Ilse Bischoff

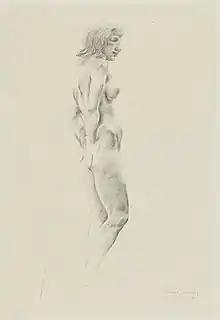
Ilse Bischoff, Standing Female Nude, 1950, graphite on paper, 17 × 14 inches

Throughout most of her career, Bischoff chose mainly human figures as subjects. Her 1950 drawing of a standing female nude is shown at right. She had high regard for great portraitists like Albrecht Dürer and John Singer Sargent as guides but did not place great value on her skill at capturing a human likeness. As she began to spend more time working at her summer place in Vermont, she turned more to still lifes, there not being human models available to her there. Committed to her own version of realism from an early date, she did not become aware of pure abstraction until well into her career and once she had encountered it, she rejected it as a style. She said she "liked the little niche" she had created for herself and "went right on working in it".